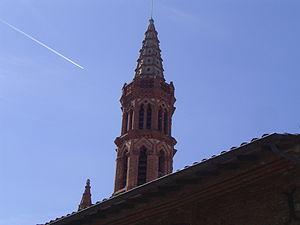
Vue du clocher de Corronsac.
Corronsac est une commune française située dans le département de la Haute-Garonne, en région Occitanie.
La liste des églises de la Haute-Garonne recense de manière exhaustive les églises situées dans le département français de la Haute-Garonne.